Charlie Fincher

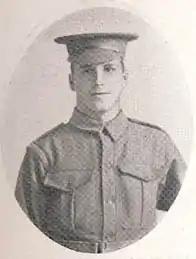

Charles Fincher (23 January 1892 – 25 April 1915) was an Australian rules footballer who played with South Melbourne in the Victorian Football League (VFL), and with Essendon Town Football Club in the Victorian Football Association (VFA).